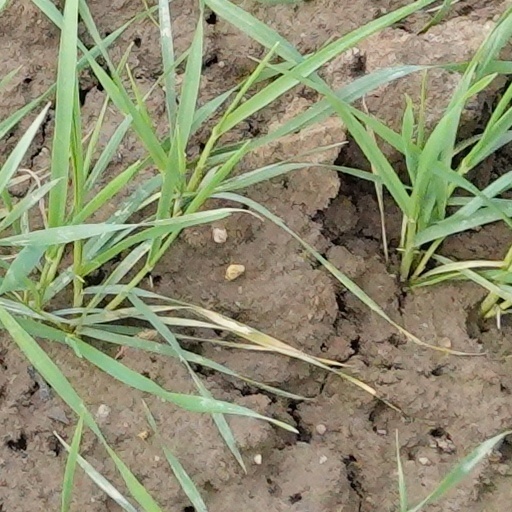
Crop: wheat